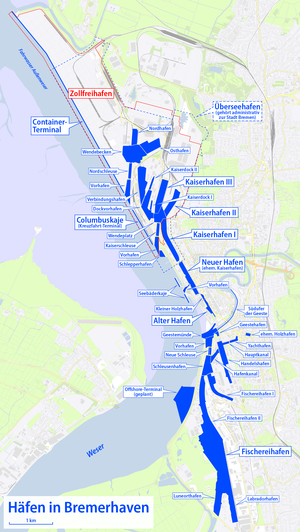
Bremerhaven est une ville du Land de Brême en Allemagne, constituant l'avant-port de la ville de Brême sur la Weser.